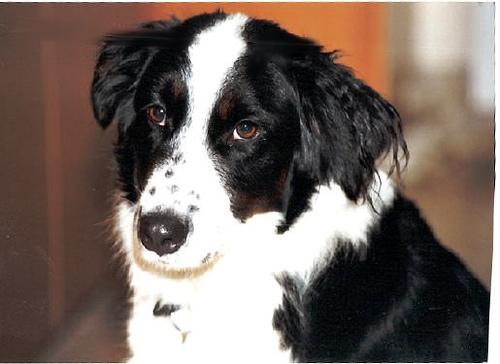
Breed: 227-n000094-collie